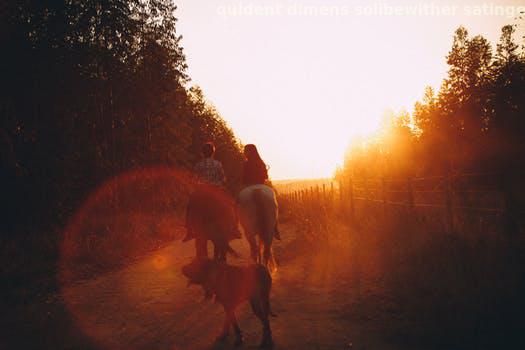
Label: Watermark